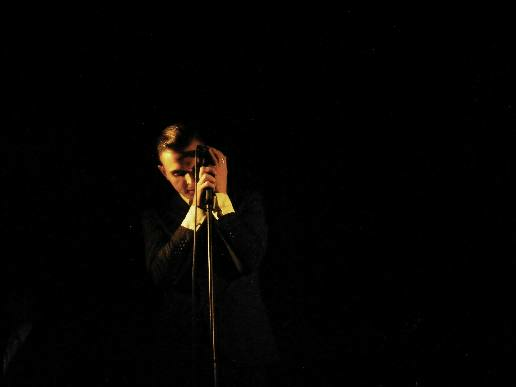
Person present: Yes